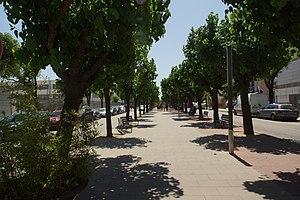
La Llagosta, Catalogne: L'avenue Passeig del Pintor Sert
La Llagosta est une commune de la comarque de l'Vallès Oriental dans la province de Barcelone en Catalogne.